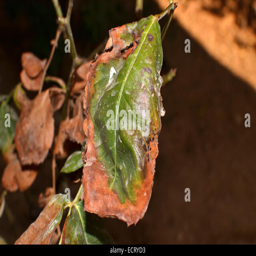
pomegranate infected leaf with a bacterial disease